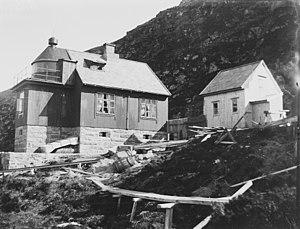
Le phare d'Hellevik est un feu côtier de la commune de Haram, dans le Comté de Møre og Romsdal. Il est géré par l'administration côtière norvégienne.